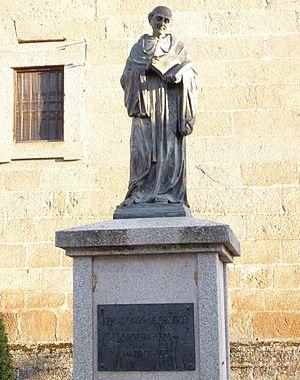
Saint Alonso de Orozco, né à Oropesa, le 17 octobre 1500, et mort à Madrid, le 19 septembre 1591, est un religieux de l'ordre de Saint Augustin, et un auteur mystique du Siècle d'or espagnol.